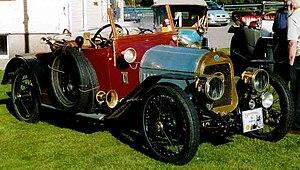
Les Automobiles Grégoire sont une entreprise française, créée en 1902 par Pierre-Joseph Grégoire à Poissy et disparue en 1924.